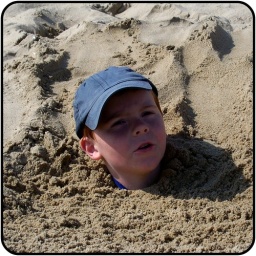
I have sand in my shoes !